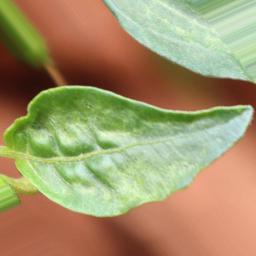
Label: mites_and_trips